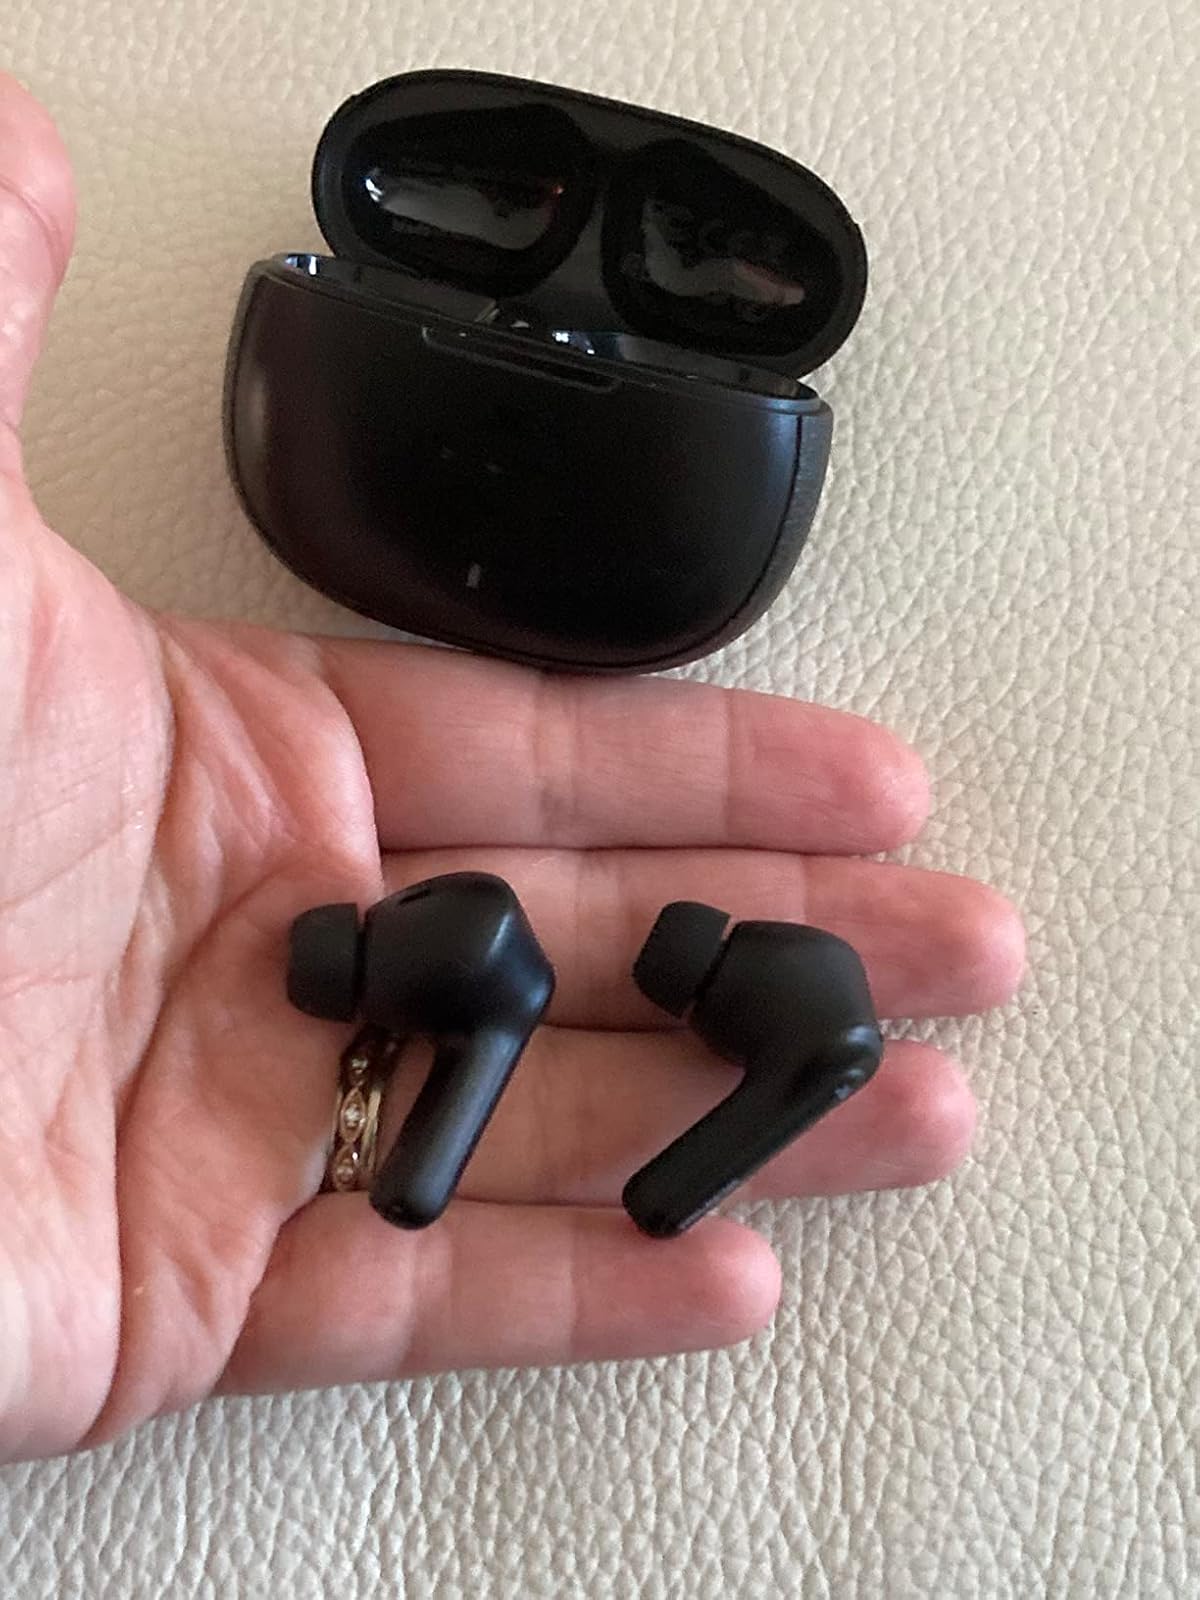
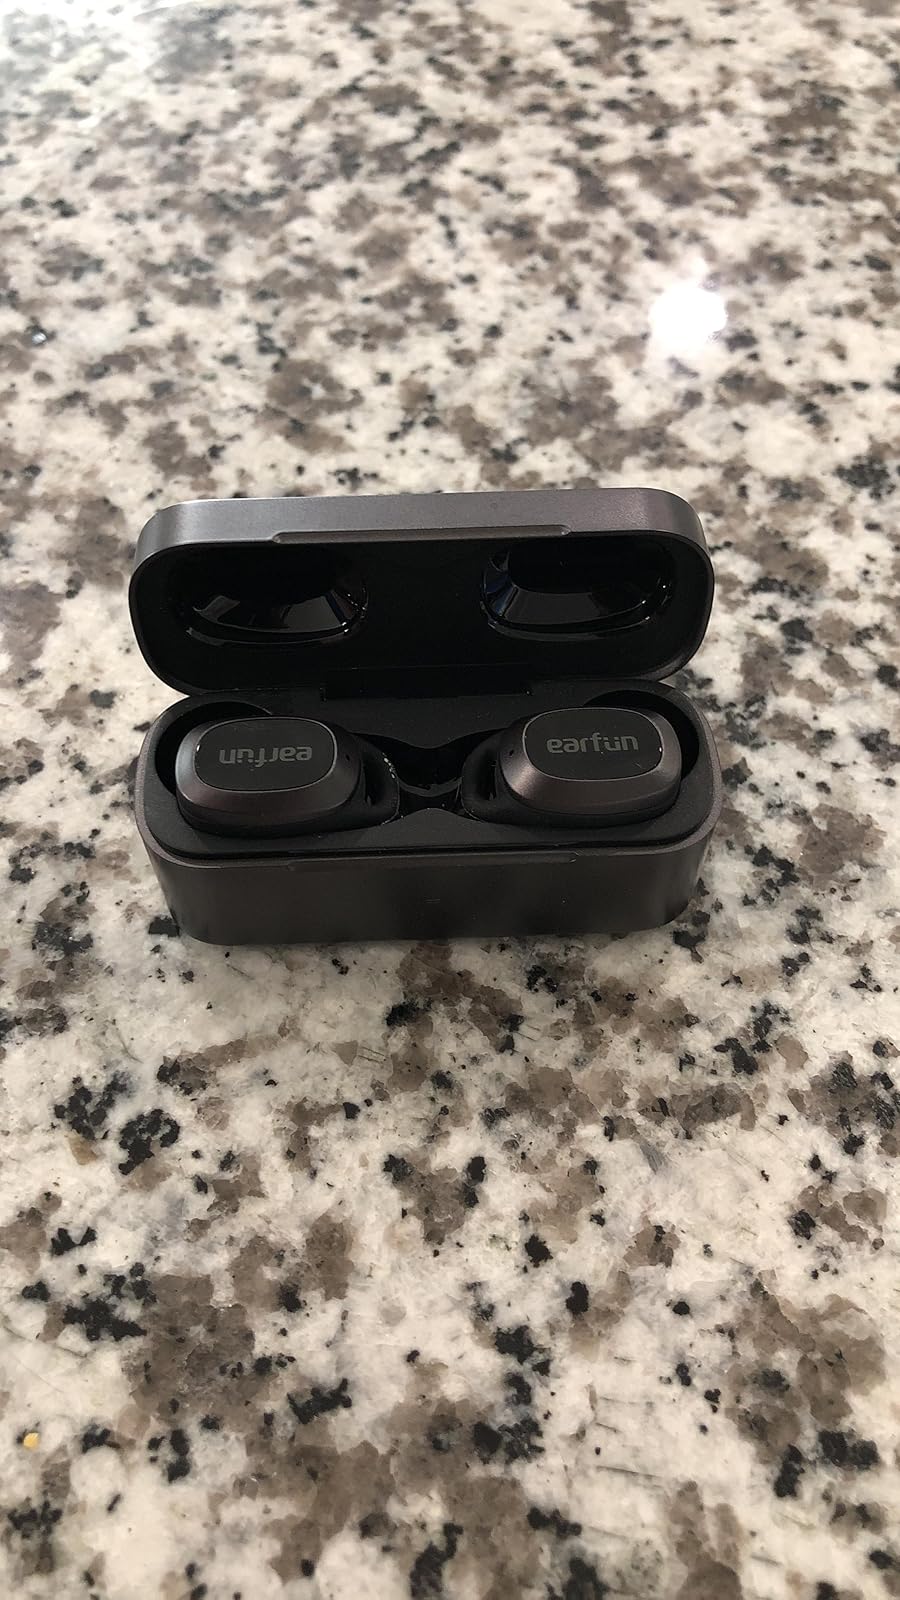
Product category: earbuds
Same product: no